Natacha Rambova

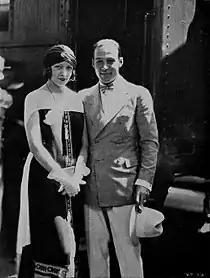
Man and woman standing together, looking into the camera

In 1921, Rambova was introduced to actor Rudolph Valentino on the set of Nazimova's "Uncharted Seas" (1921). She and Valentino subsequently worked together on "Camille" (1921), a film that was a financial failure and resulted in Metro Pictures terminating their contract with Nazimova. While making the film, however, Rambova and Valentino became romantically involved. Although Valentino was still married to American film actress Jean Acker, he and Rambova moved in together within a year, having formed a relationship based more on friendship and shared interests than on emotional or professional rapport. They then had to pretend to separate until Valentino's divorce was finalized, and married on May 13, 1922, in Mexicali, Mexico, an event described by Rambova as "wonderful ... even though it did cause many worries and heartaches later." However, the law required a year to pass before remarriage, and Valentino was jailed for bigamy, having to be bailed out by friends. They legally remarried on March 14, 1923, in Crown Point, Indiana.